GNSS applications

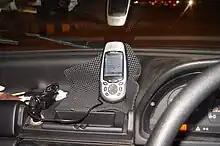
A GPS receiver in civilian automobile use.

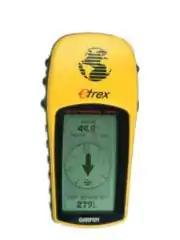

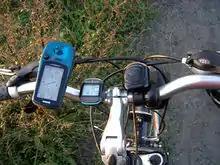
Bicycle with GPS (left) and cyclocomputer

Cyclists often use GNSS in racing and touring. GNSS navigation allows cyclists to plot their course in advance and follow this course, which may include quieter, narrower streets, without having to stop frequently to refer to separate maps. GNSS receivers designed specifically for cycling may include 'street-aware' mapping features, or may be oriented towards recording the progress of the cyclist along the route. This data can be reviewed after the ride to inform the rider's training or competition planning, or uploaded to online services which allow riders to view and compare each other's rides.